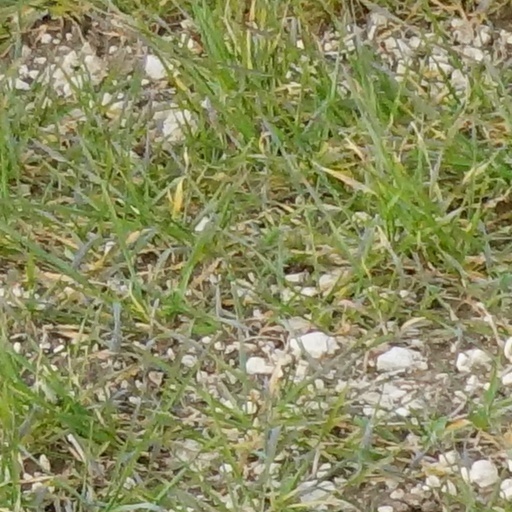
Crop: wheat